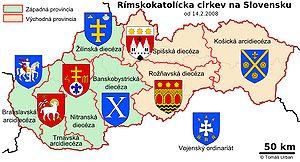
L'Église catholique en Slovaquie, désigne l'organisme institutionnel et sa communauté locale ayant pour religion le catholicisme en Slovaquie.